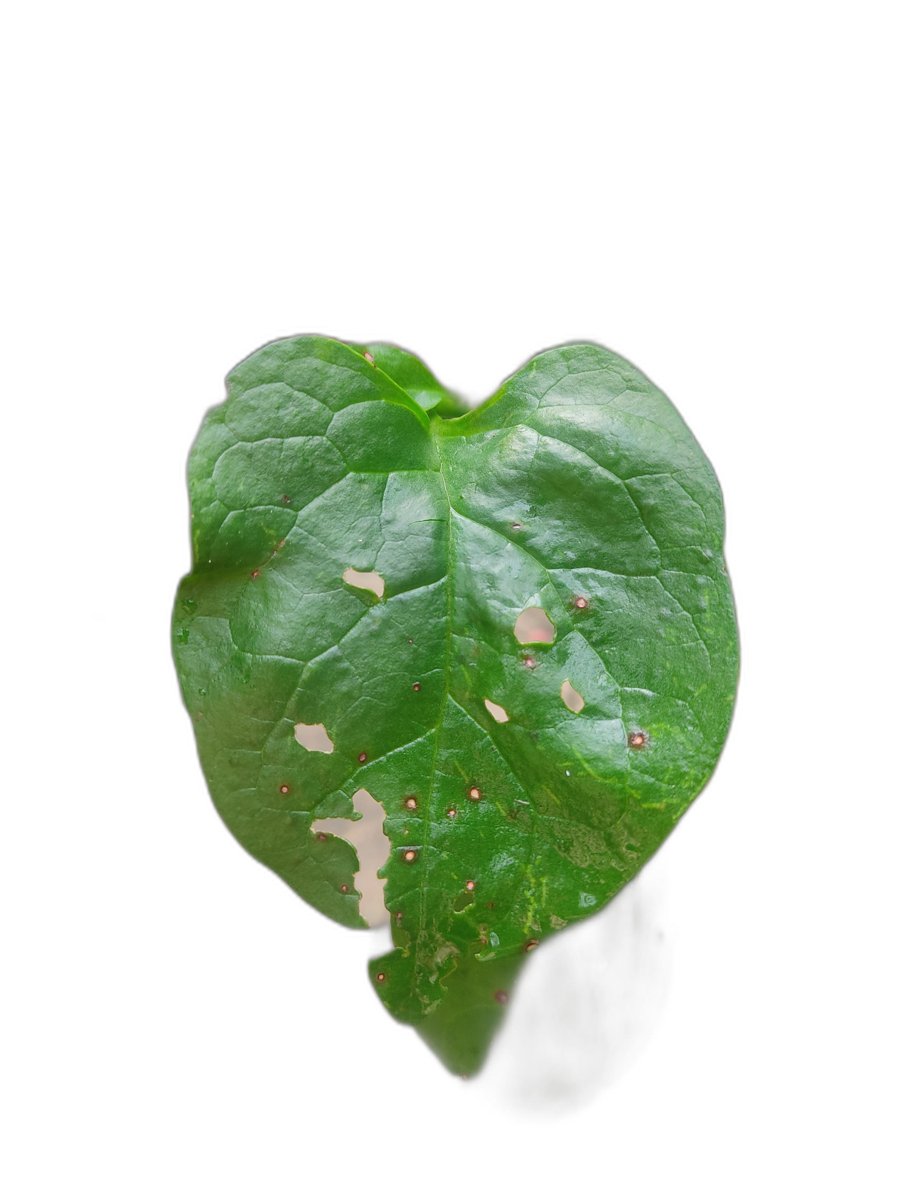
Label: Pest-Damage